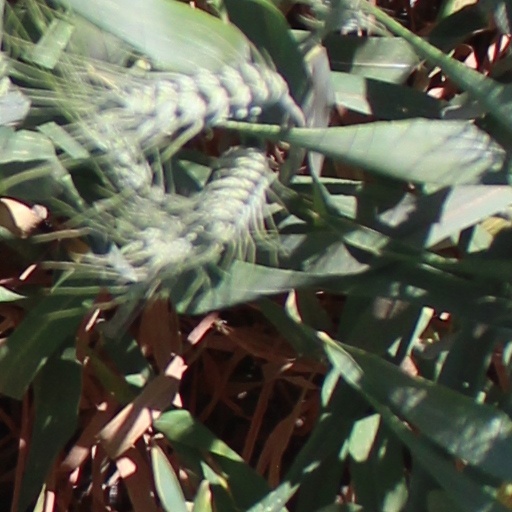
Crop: wheat